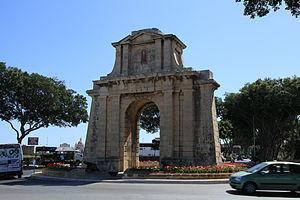
Ħaż-Żabbar, connue aussi comme Żabbar est la sixième ville en importance de Malte avec un peu plus de 15 000 habitants. Originellement une partie de Zejtun, Żabbar se fit attribuer le titre de Citta Hompesch par le dernier des Grand Maîtres de l'ordre de Saint-Jean de Jérusalem à régner sur Malte, Ferdinand von Hompesch.
Cet article recense les arcs de triomphe construits à une époque postérieure à celle de l'Empire romain.